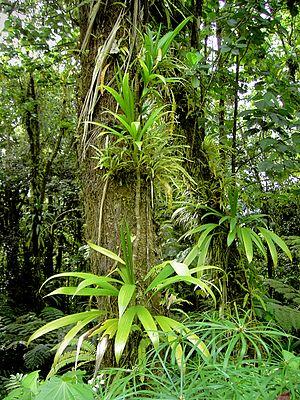
Le commensalisme est un type d’interaction biologique naturelle et fréquente ou systématique entre deux êtres vivants dans laquelle l'hôte fournit une partie de sa propre nourriture au commensal.